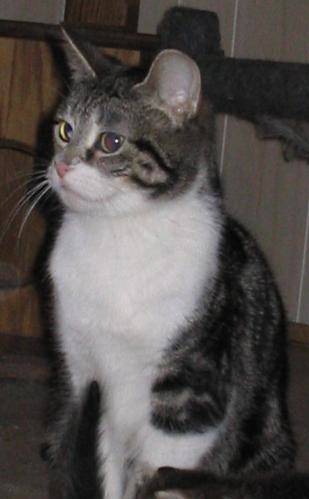
Label: cat